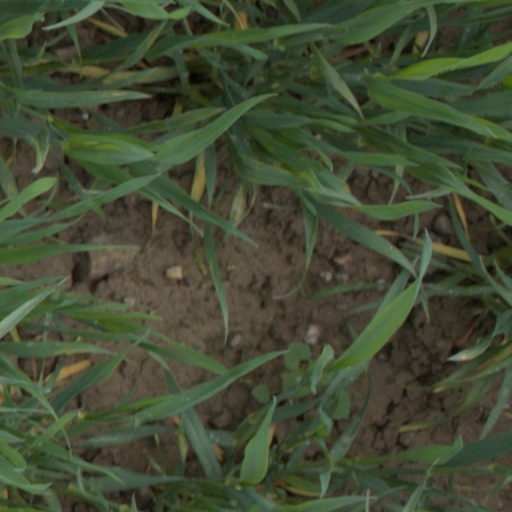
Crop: wheat